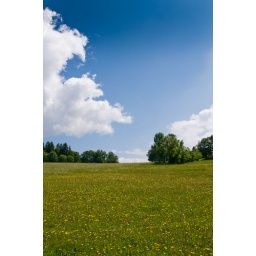
It is the field and blue sky in which a flower blooms. A photograph was taken in Austria during summer.